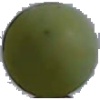
Label: Grape White 4